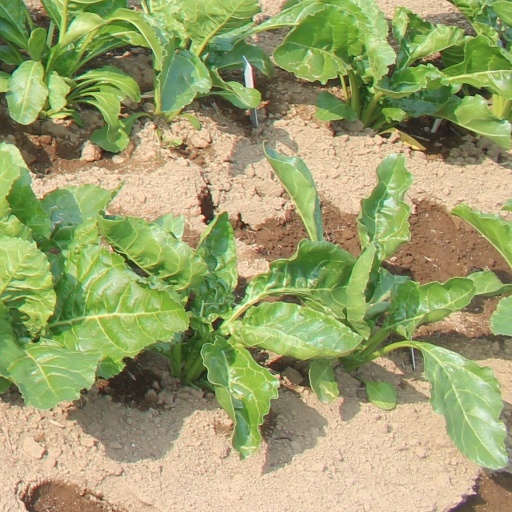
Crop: sugar beet